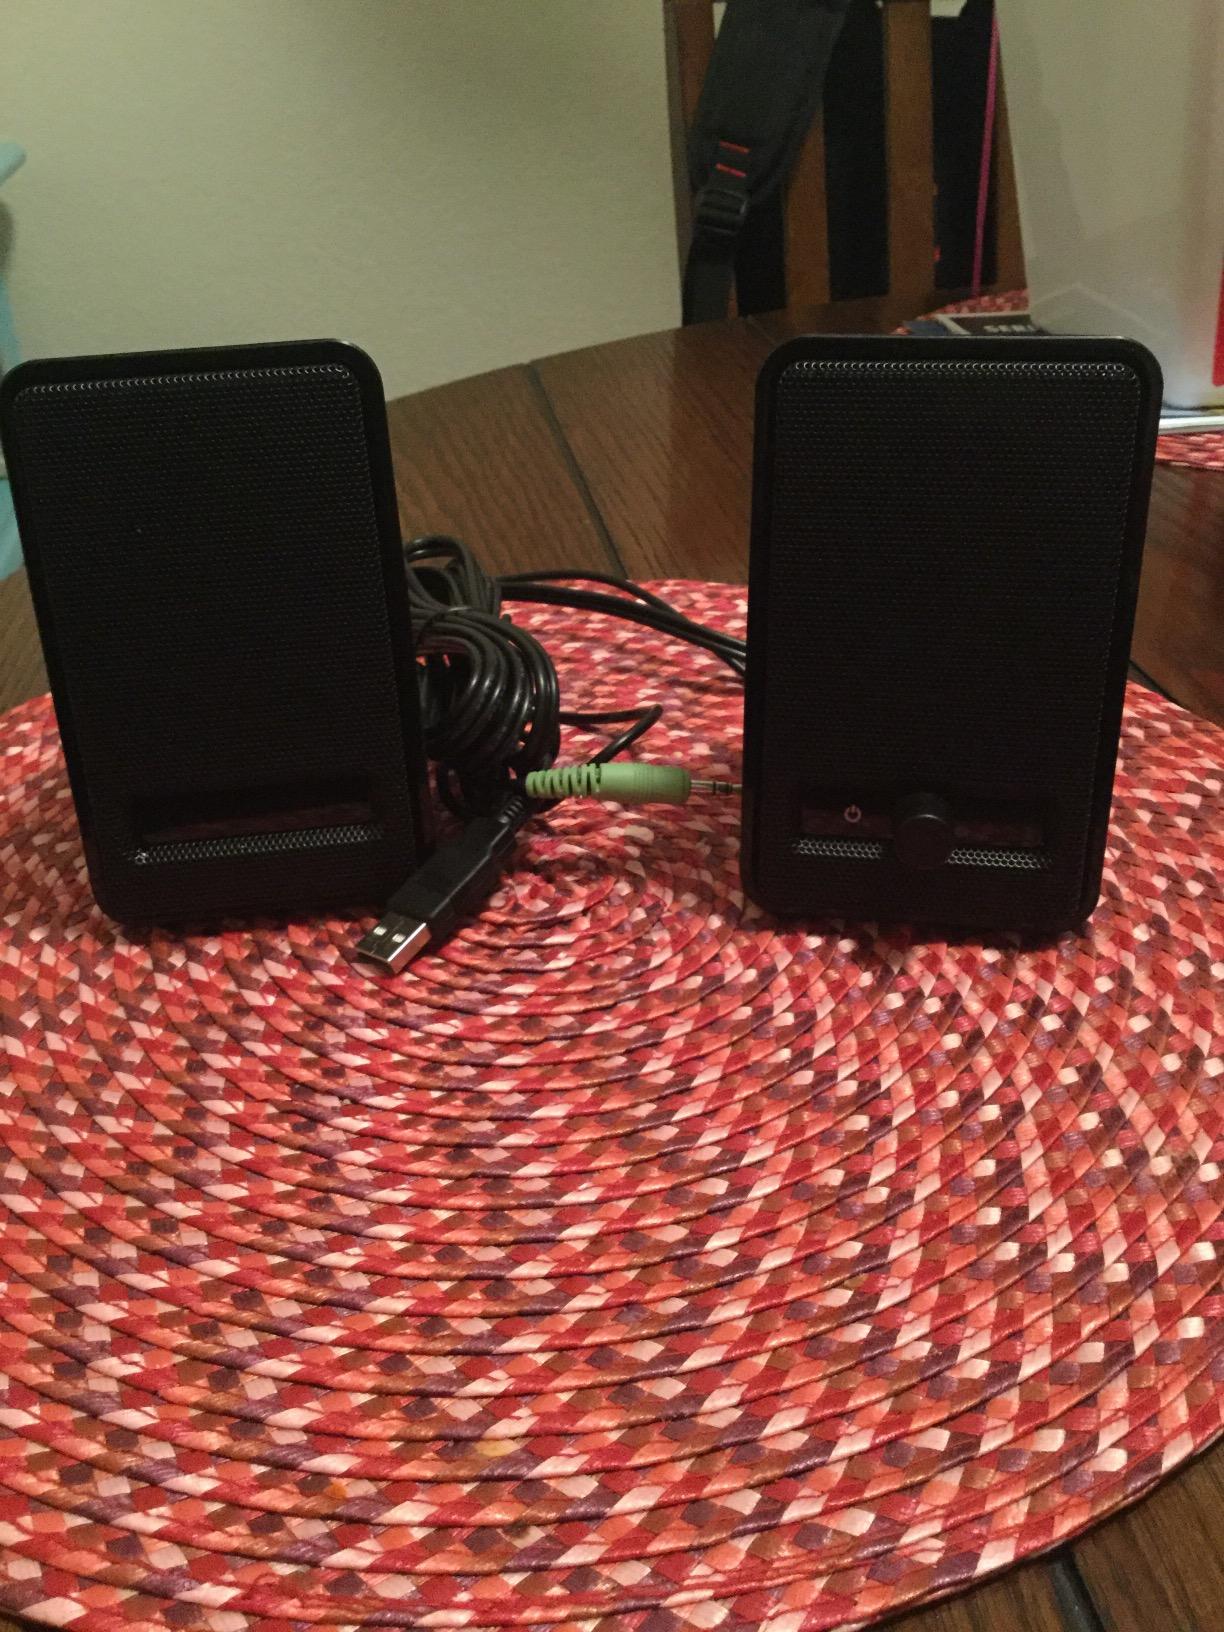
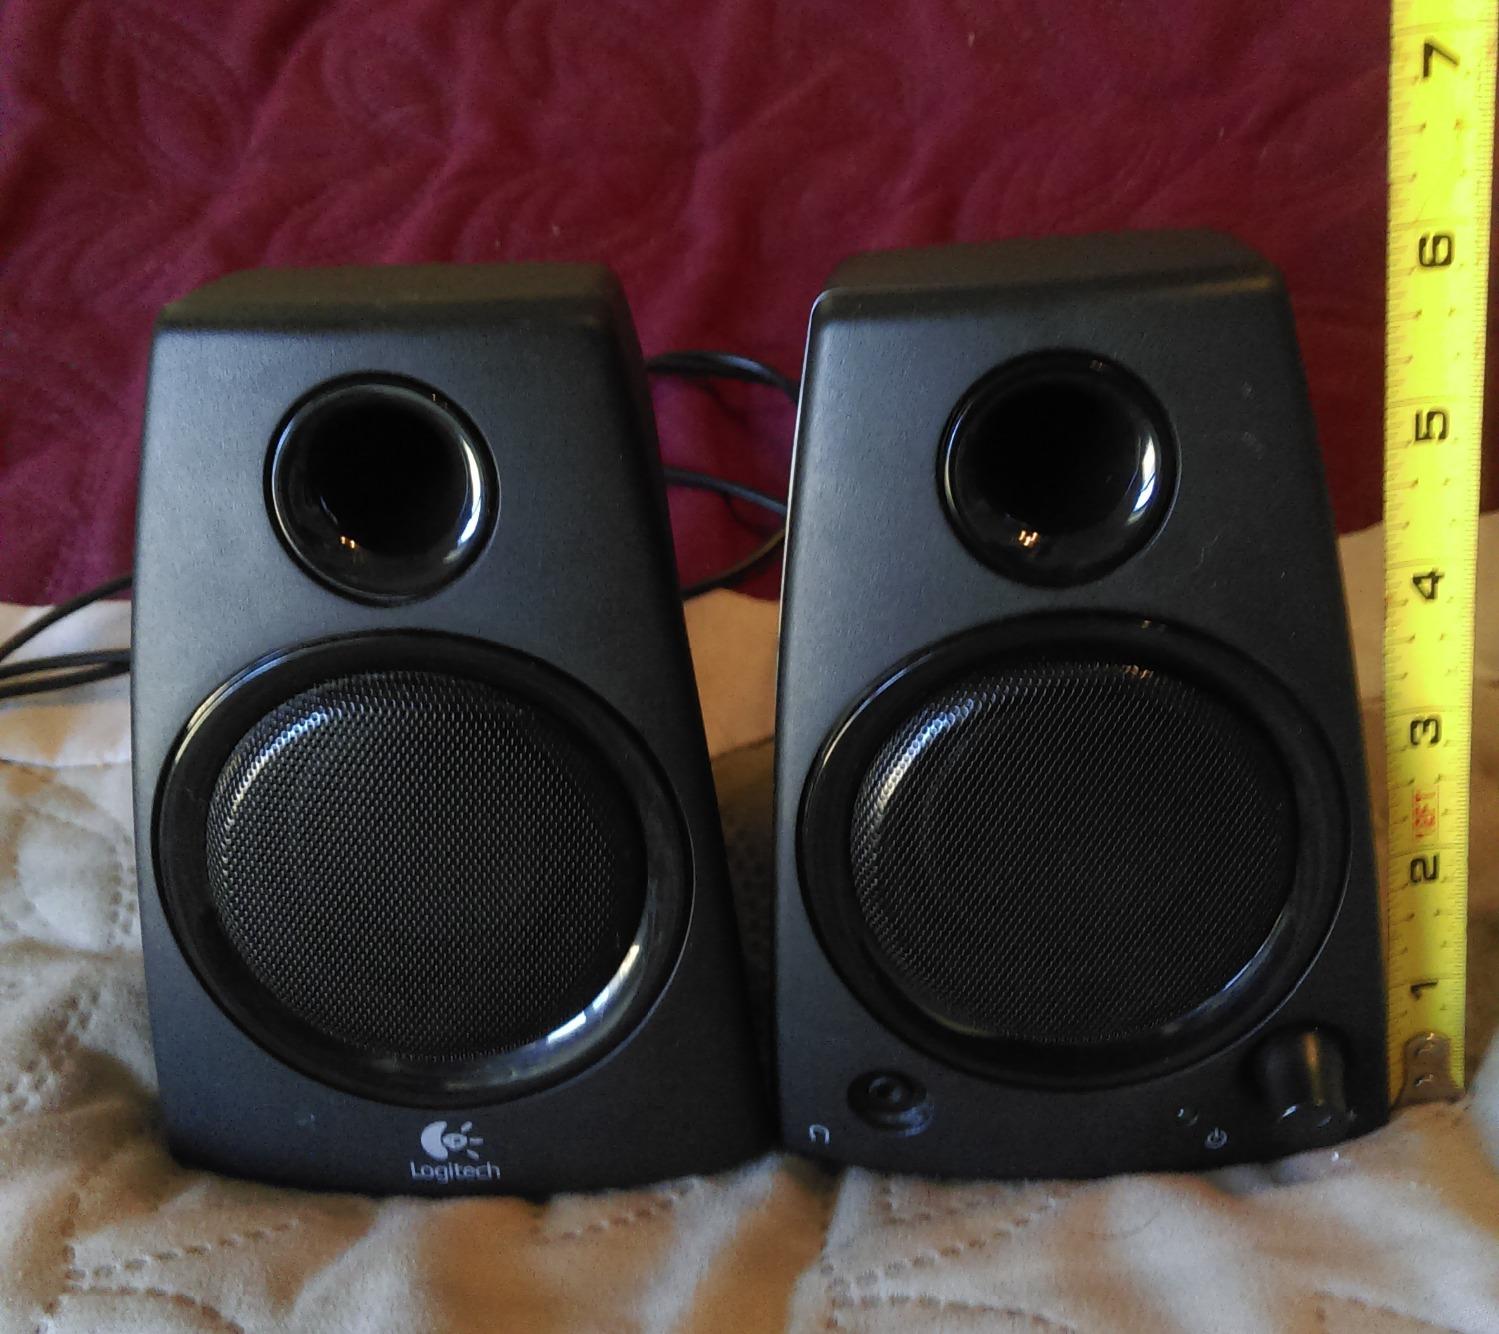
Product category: speaker
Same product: no